Uptown (2009 film)

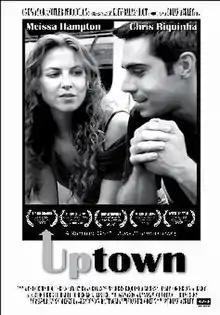
Poster artwork by J. Lynn Menzel

Uptown is a 2009 independent drama film written and directed by Brian Ackley as his debut feature film, and the second film in the One Way or Another Productions' "Naked Series".